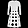
Label: Dress